2006 California Golden Bears football team

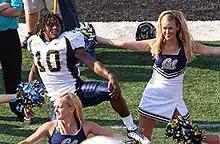
Marshawn Lynch celebrates the victory with the Cal cheerleaders

In week 5, Cal headed to Corvallis, Oregon to play the Oregon State Beavers at Reser Stadium. The Beavers had a 2–1 record going into this game, and had yet to play a Pac-10 matchup this season. Last season, the Beavers played a ranked Cal squad at Memorial Stadium in Berkeley and upset them 23–20, dropping the Bears from the rankings for the first time in over a year.